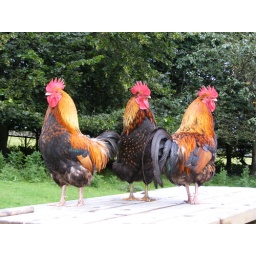
3 cocks on a picnic table in the car park at Hutton le Hole,North Yorkshire.